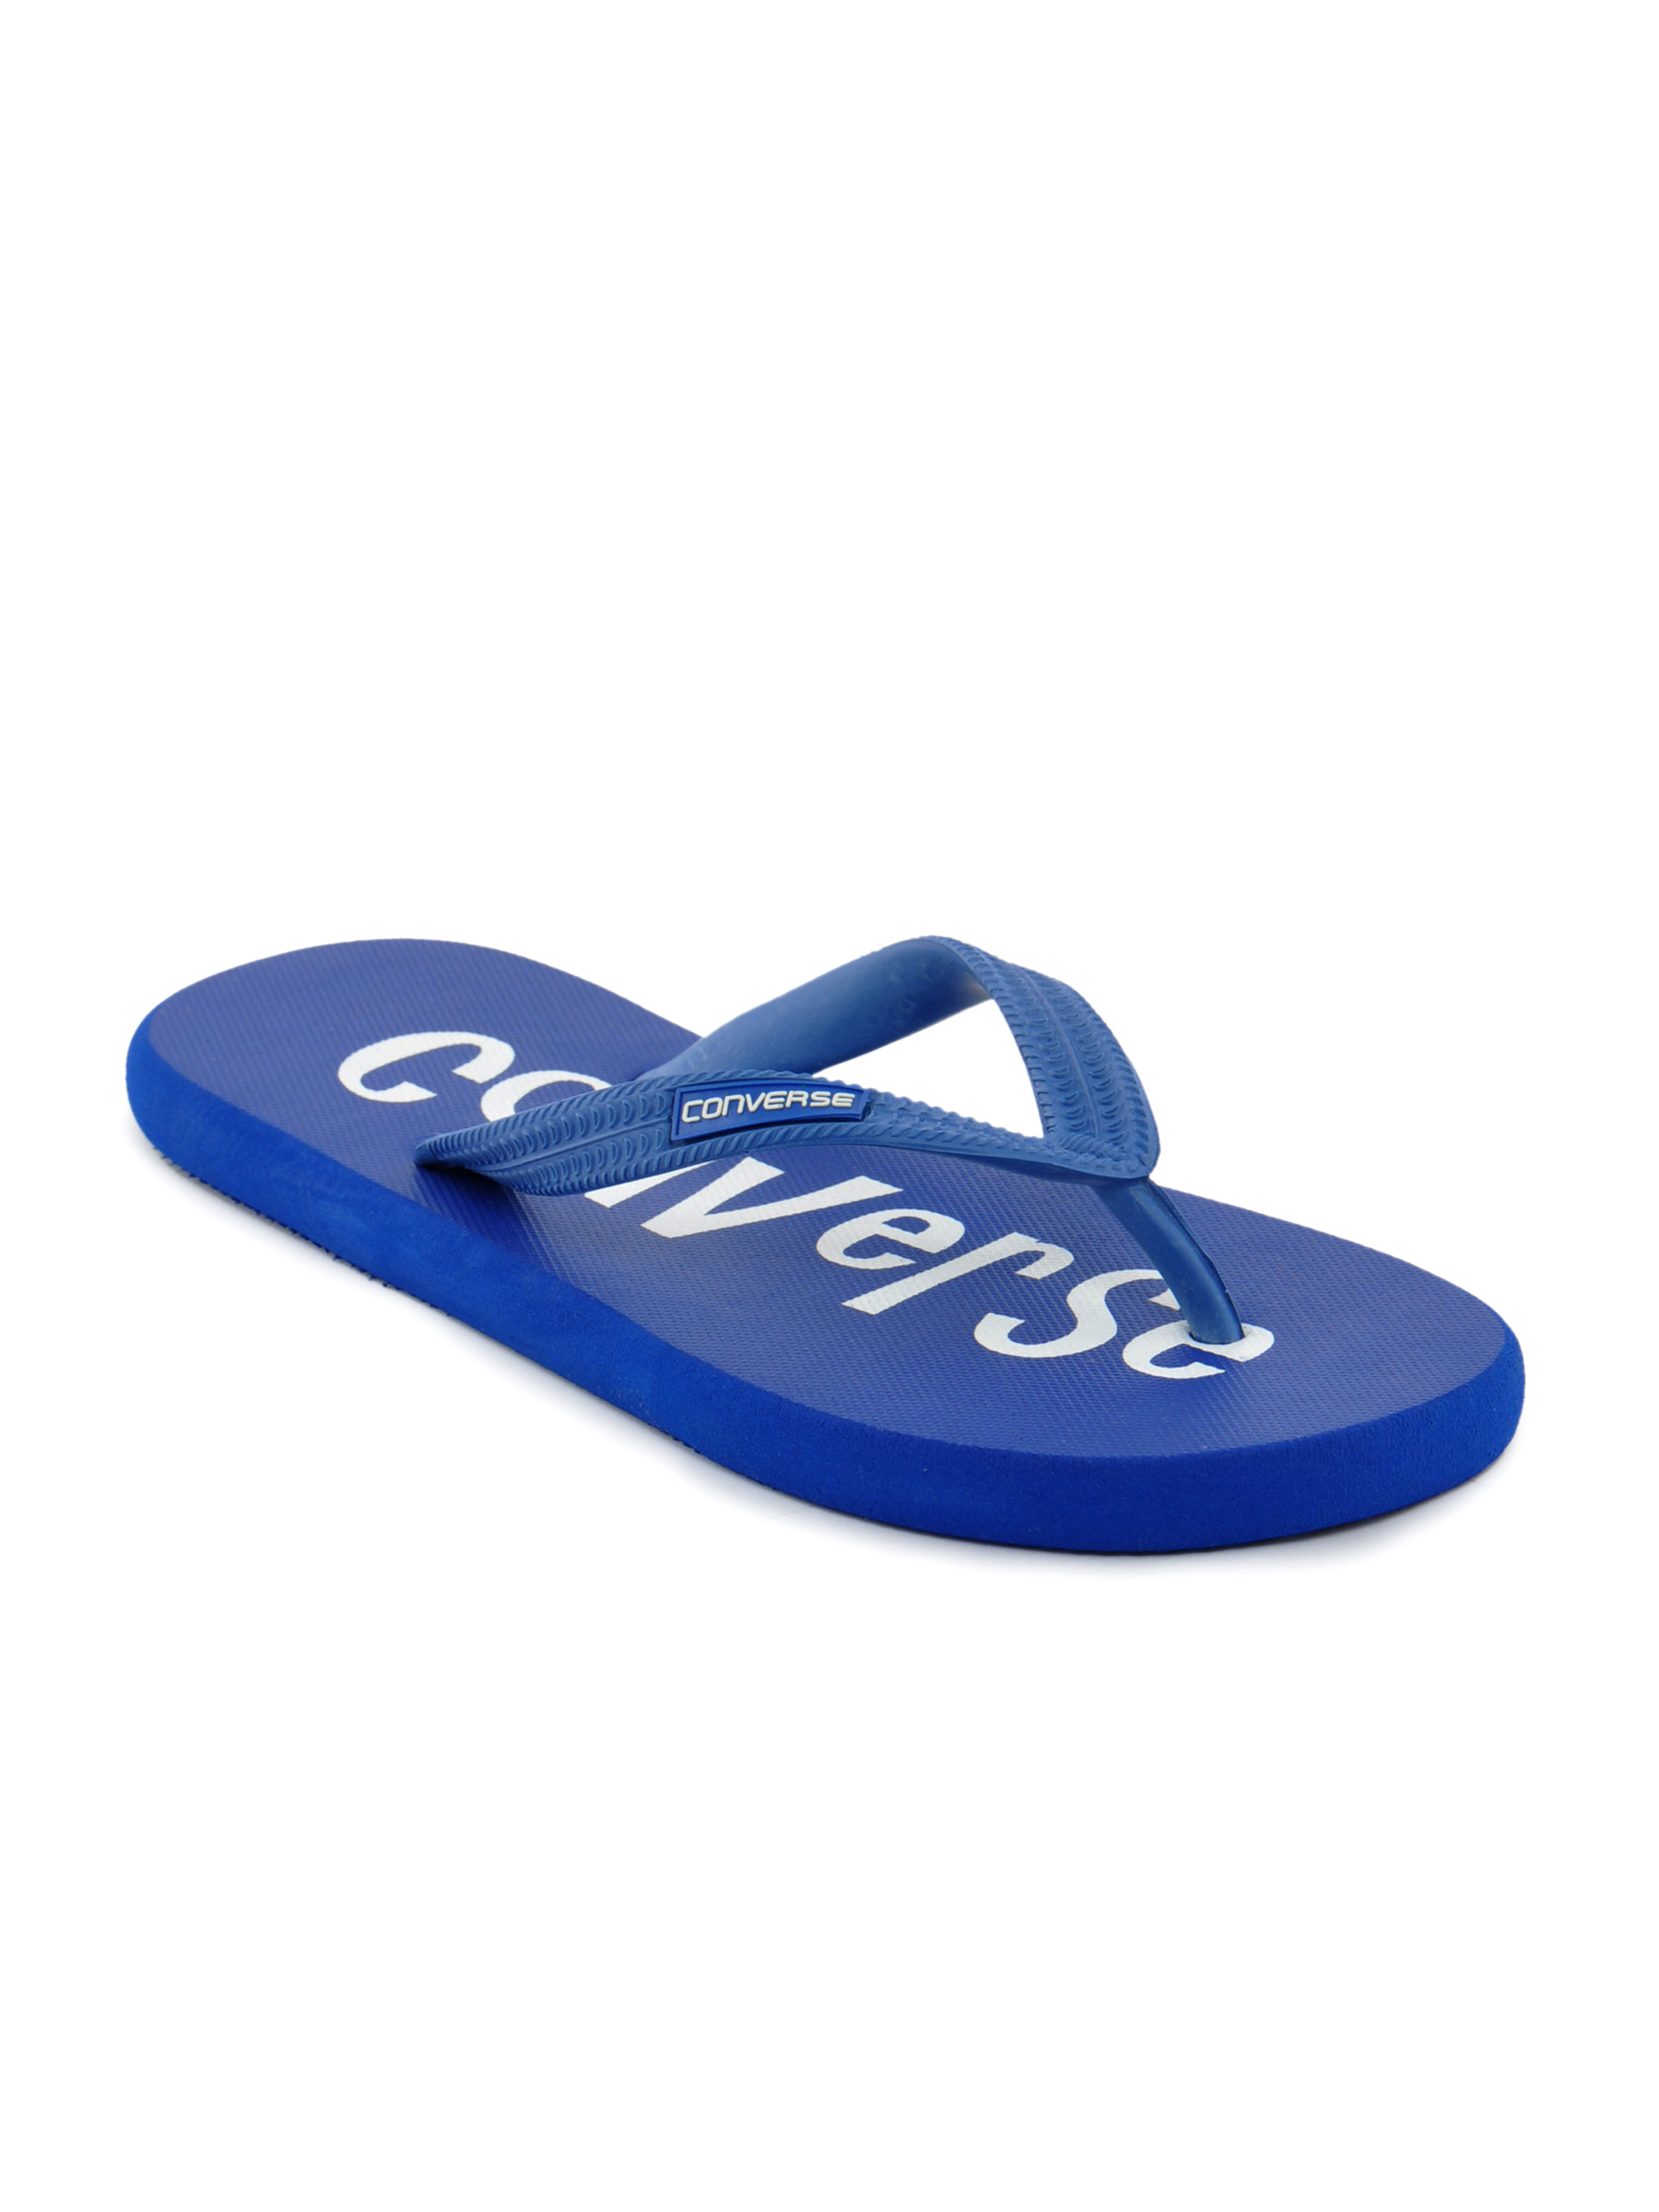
Converse Unisex Casual Blue Slipper
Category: Footwear / Flip Flops / Flip Flops
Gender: Unisex
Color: Blue
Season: Summer 2012
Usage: Casual